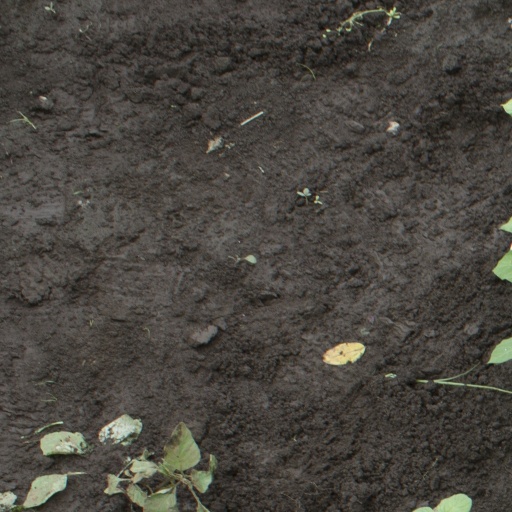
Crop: soybean